Railway nationalisation in Argentina

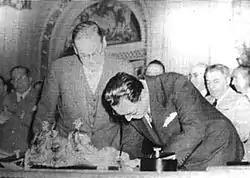
President Juan Perón ("right") signs the nationalization of the British-owned railways with Ambassador Sir Reginald Leeper

The official transfer of ownership, on 1 March, of some of British-owned railways (57% of the total railway network) to the Argentine government took place amidst widespread celebrations including a mass demonstration in its support on Buenos Aires' Plaza Británica, in front of the Retiro railway terminus.